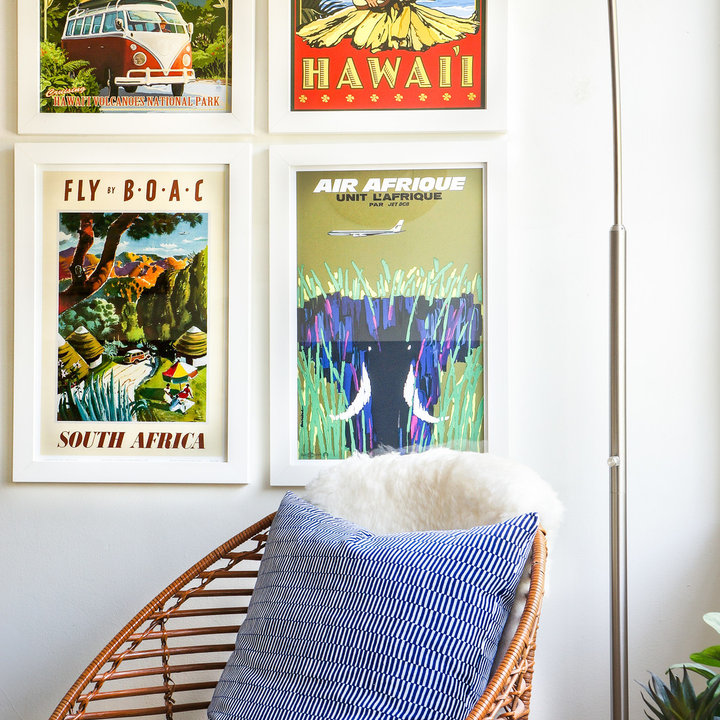
Style: Vintage